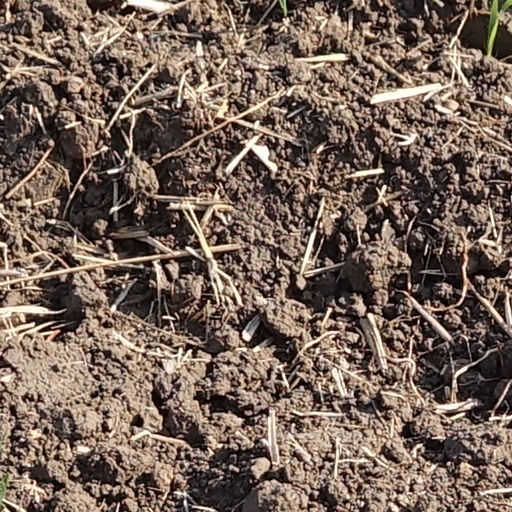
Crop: wheat